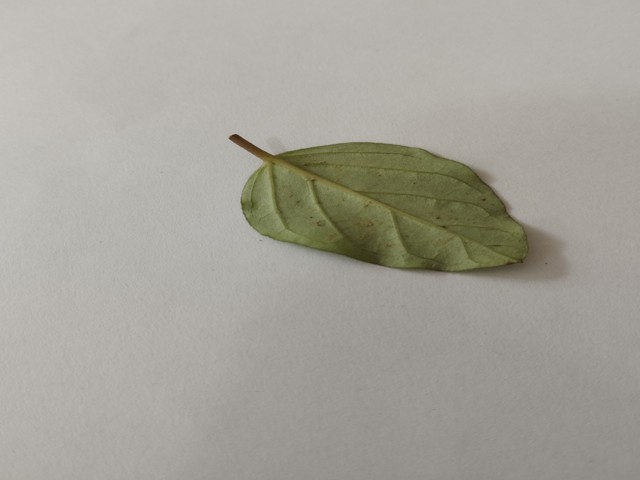
Plant: punarnava